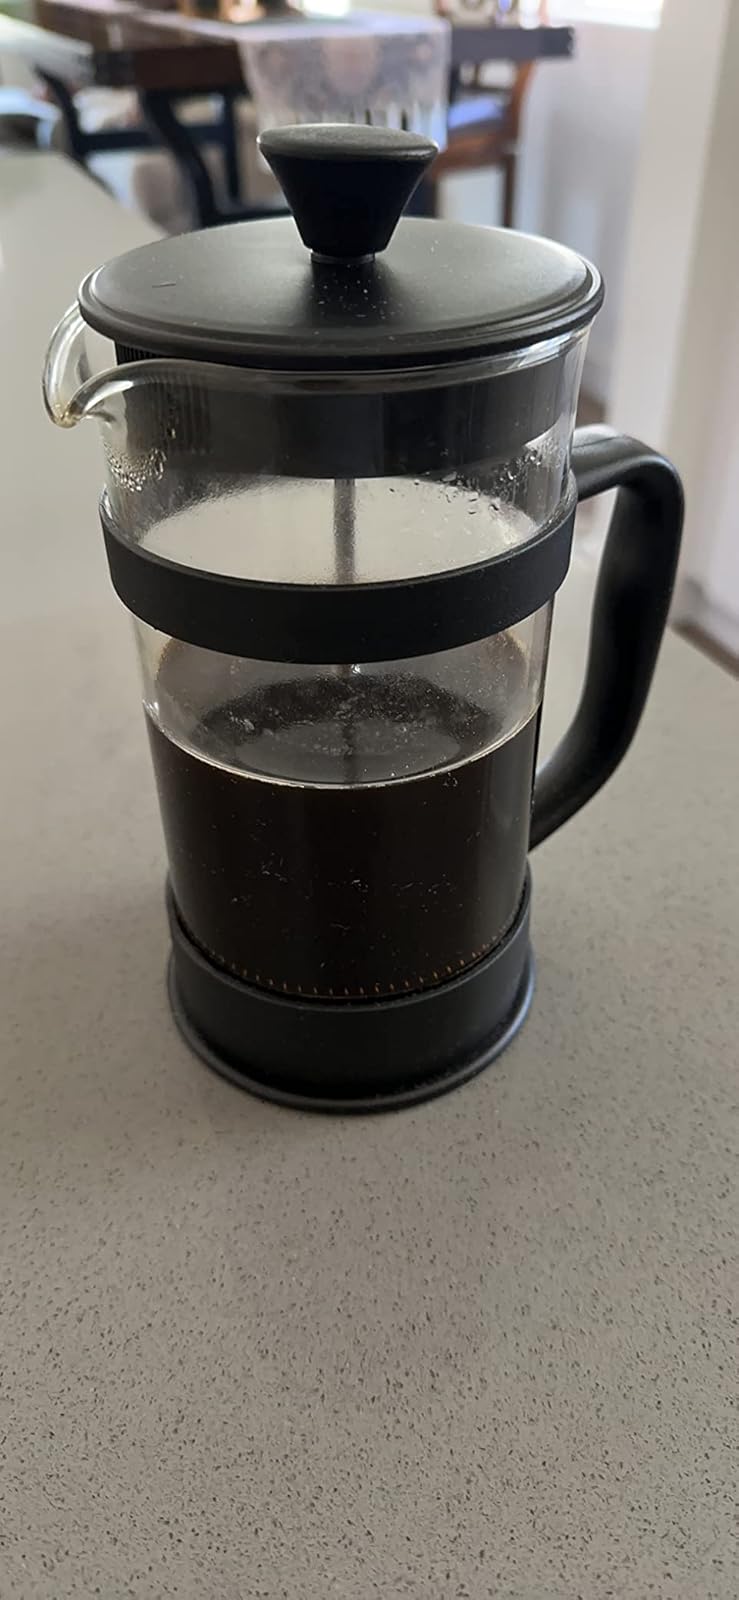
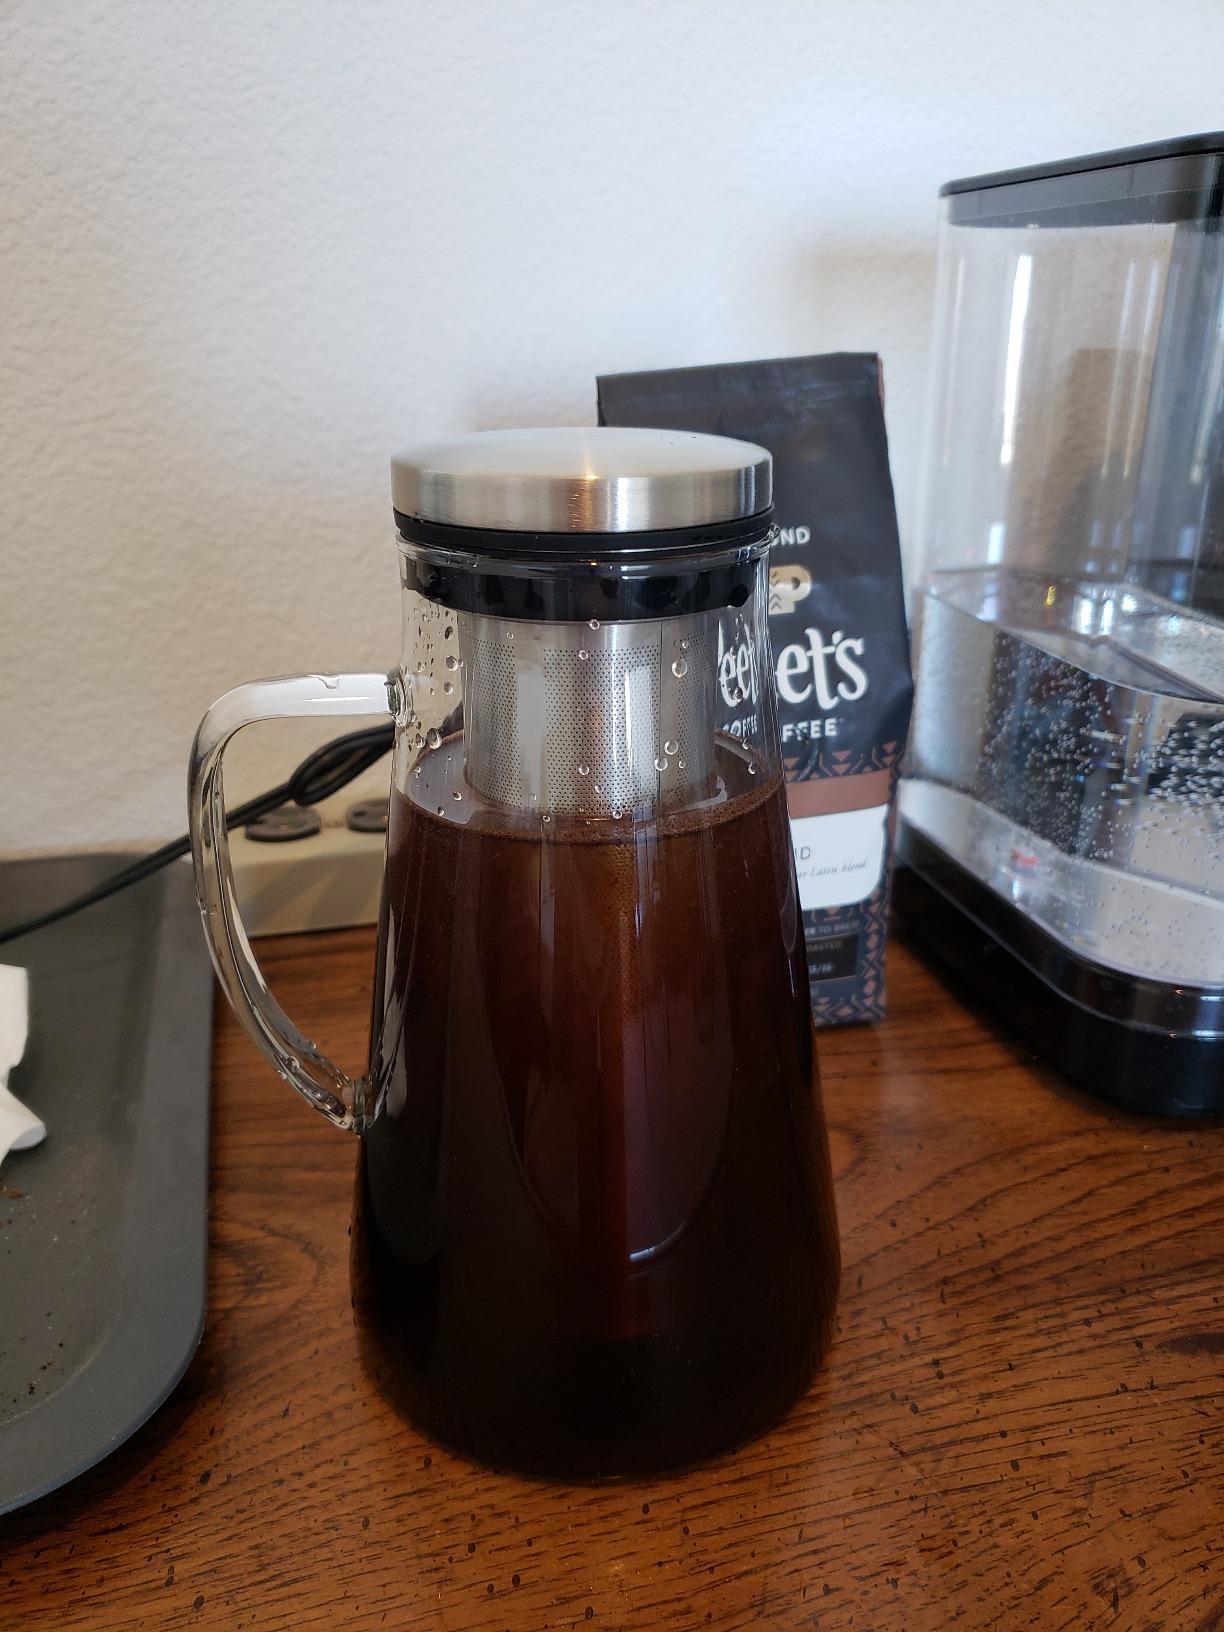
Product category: items_tea
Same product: no